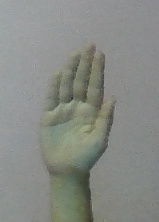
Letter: seen